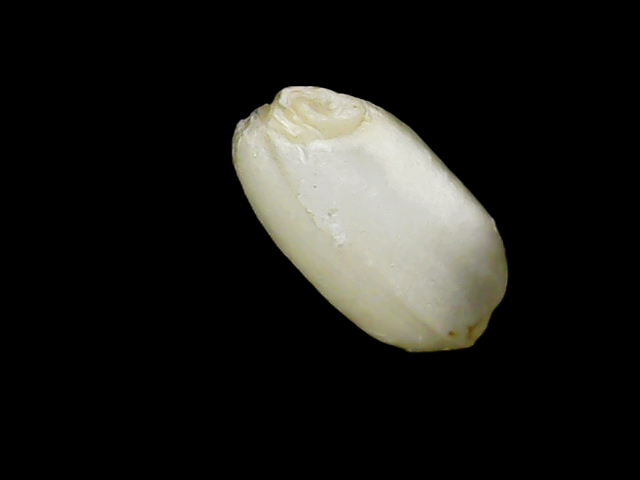
Rice variety: Binadhan8